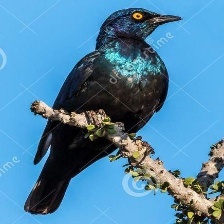
Species: CAPE GLOSSY STARLING
Scientific name: LAMPROTORNIS NITENS